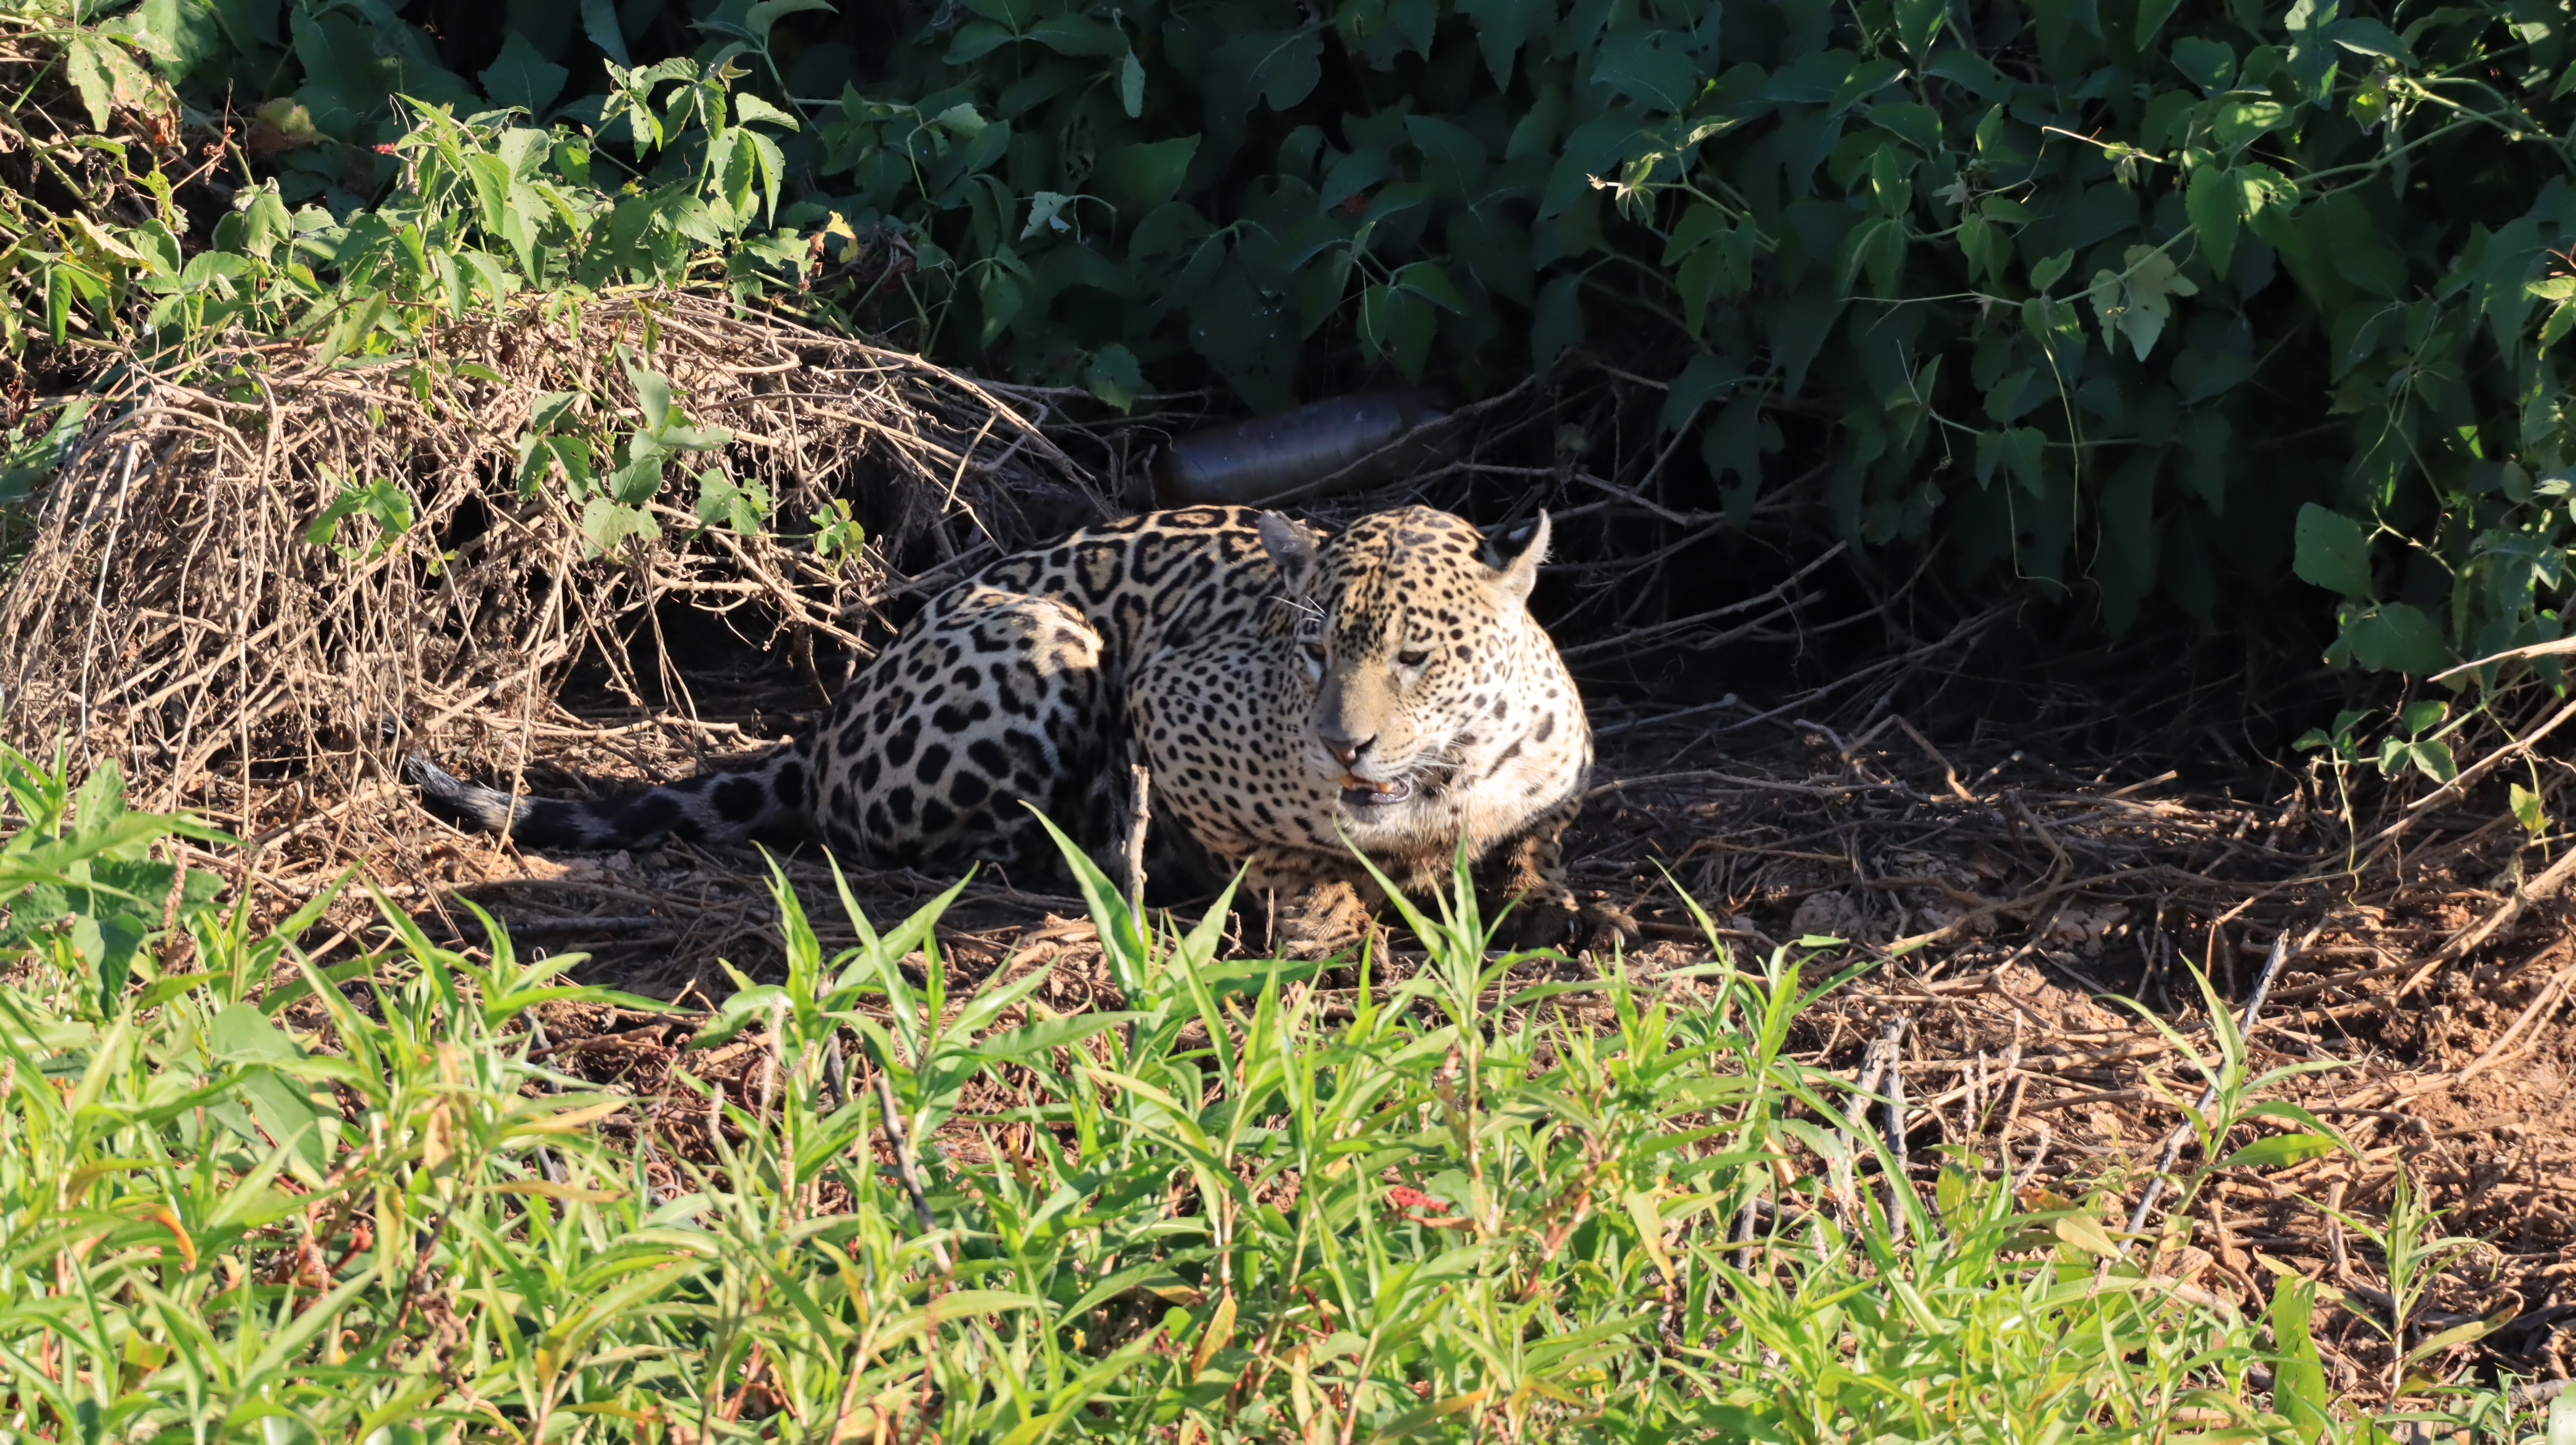
Jaguar: Marcela